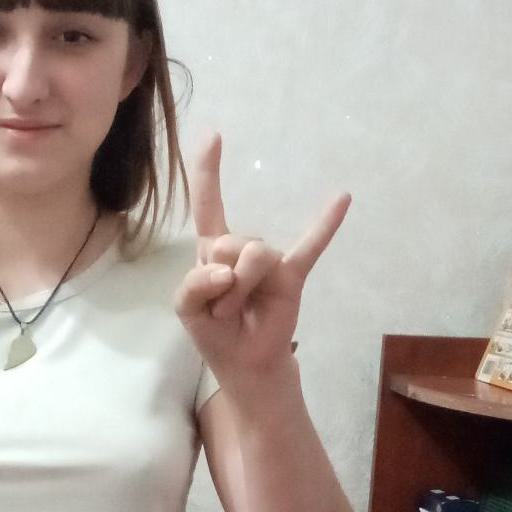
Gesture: rock